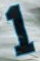
Number: 1